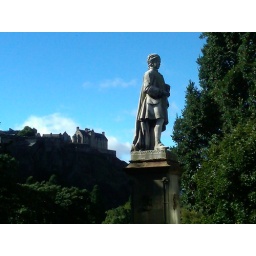
A strange bright blue sky over Edinburgh.